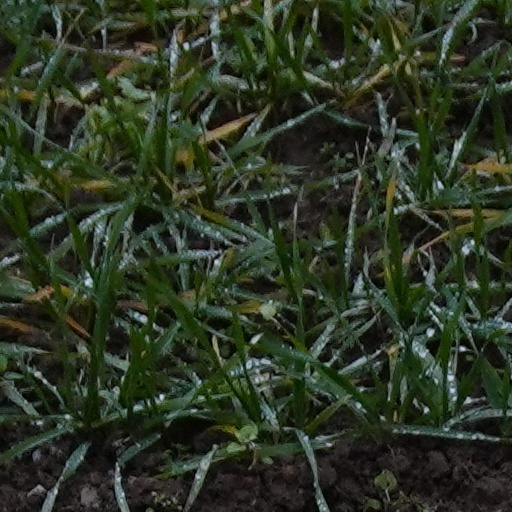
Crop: wheat